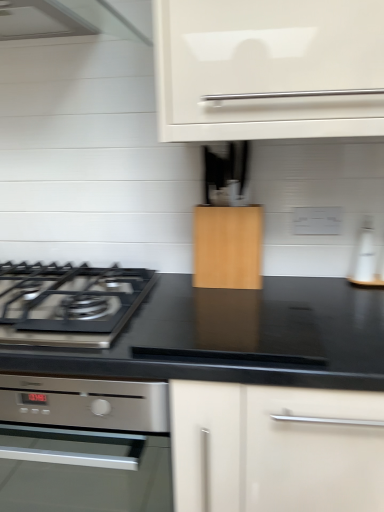
Question: Locate a point on the wooden cabinet at center. Your answer should be formatted as a tuple, i.e. [(x, y)], where the tuple contains the x and y coordinates of a point satisfying the conditions above. The coordinates should be rounded to three decimal places, indicating the absolute pixel location of the point in the image.
Answer: [(0.594, 0.482)]